Irina Lankova

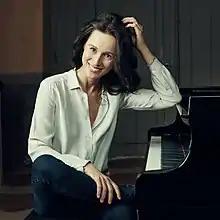
Lankova 2018

Irina Alexandrovna Lankova (Russian: Ирина Александровна Ланькова; born 11 September 1977) is a Russian-born Belgian concert pianist.